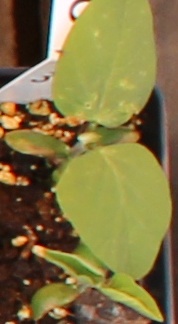
Label: Soybean